Linn County Courthouse (Missouri)

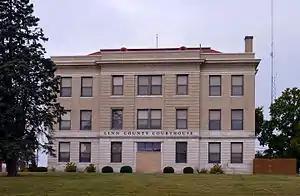
The back of the courthouse in October 2015

The Linn County Courthouse is a historic courthouse located at 108 High Street in Linneus, Linn County, Missouri. It was built in 1912-1913 and is a three-story, cubic form Beaux Arts style building constructed of concrete, stone and brick. The building measures 55 feet by 80 feet.